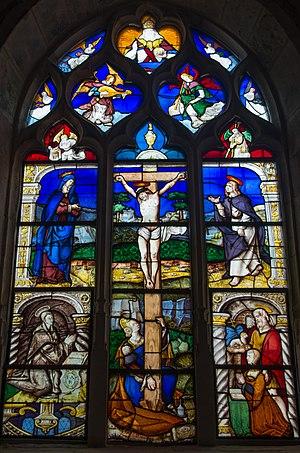
Eglise Notre-Dame de Torcée-en-Vallée
L'église Notre-Dame est une église catholique de style roman située à Torcé-en-Vallée, en France.